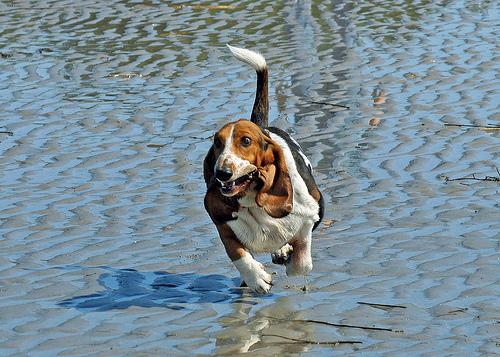
Breed: basset hound